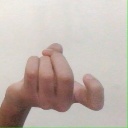
अक्षर: ज